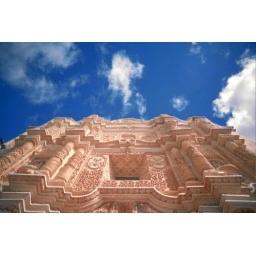
The main church in San Cristobal with a nice blue sky